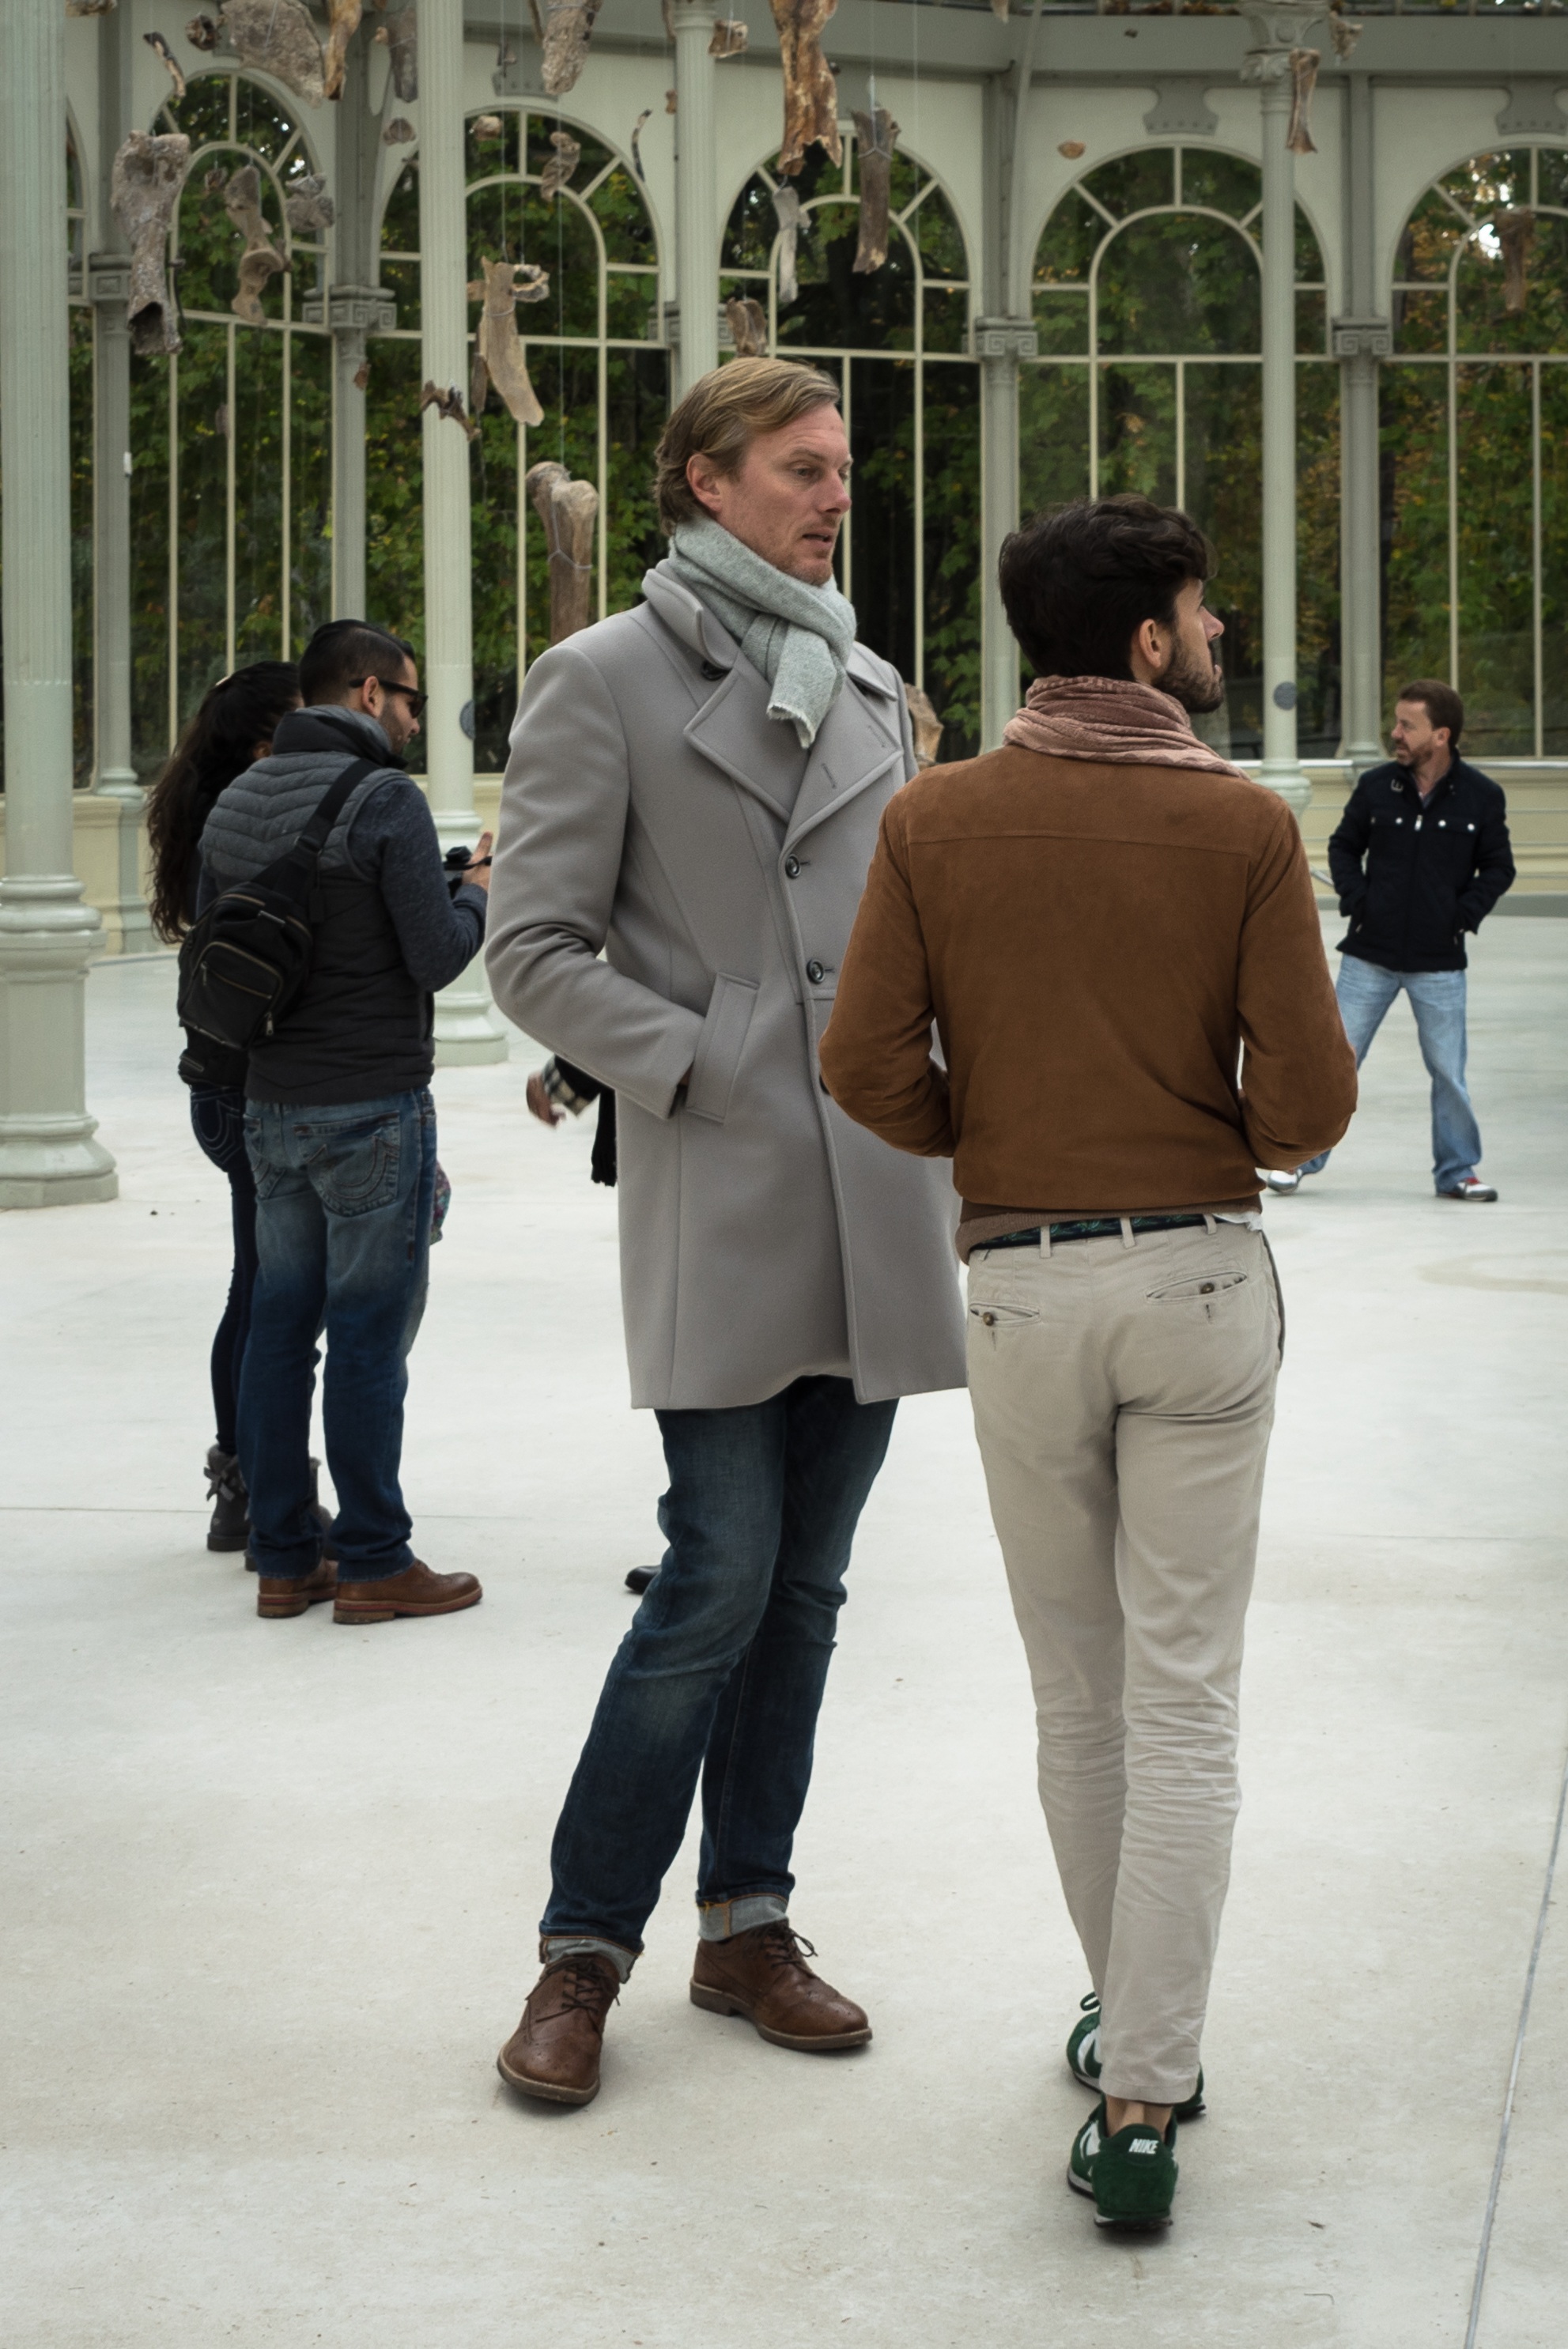
man, pedestrian, person, winter, people, road, street, male, spring, couple, fashion, clothing, posing, face, inside, last, happy, infrastructure, madrid, footwear, reflecting, joy, culture, exhibition, posture, to watch